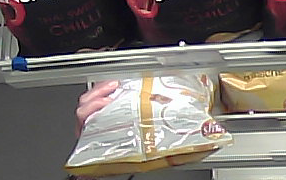
Product: lays_classic